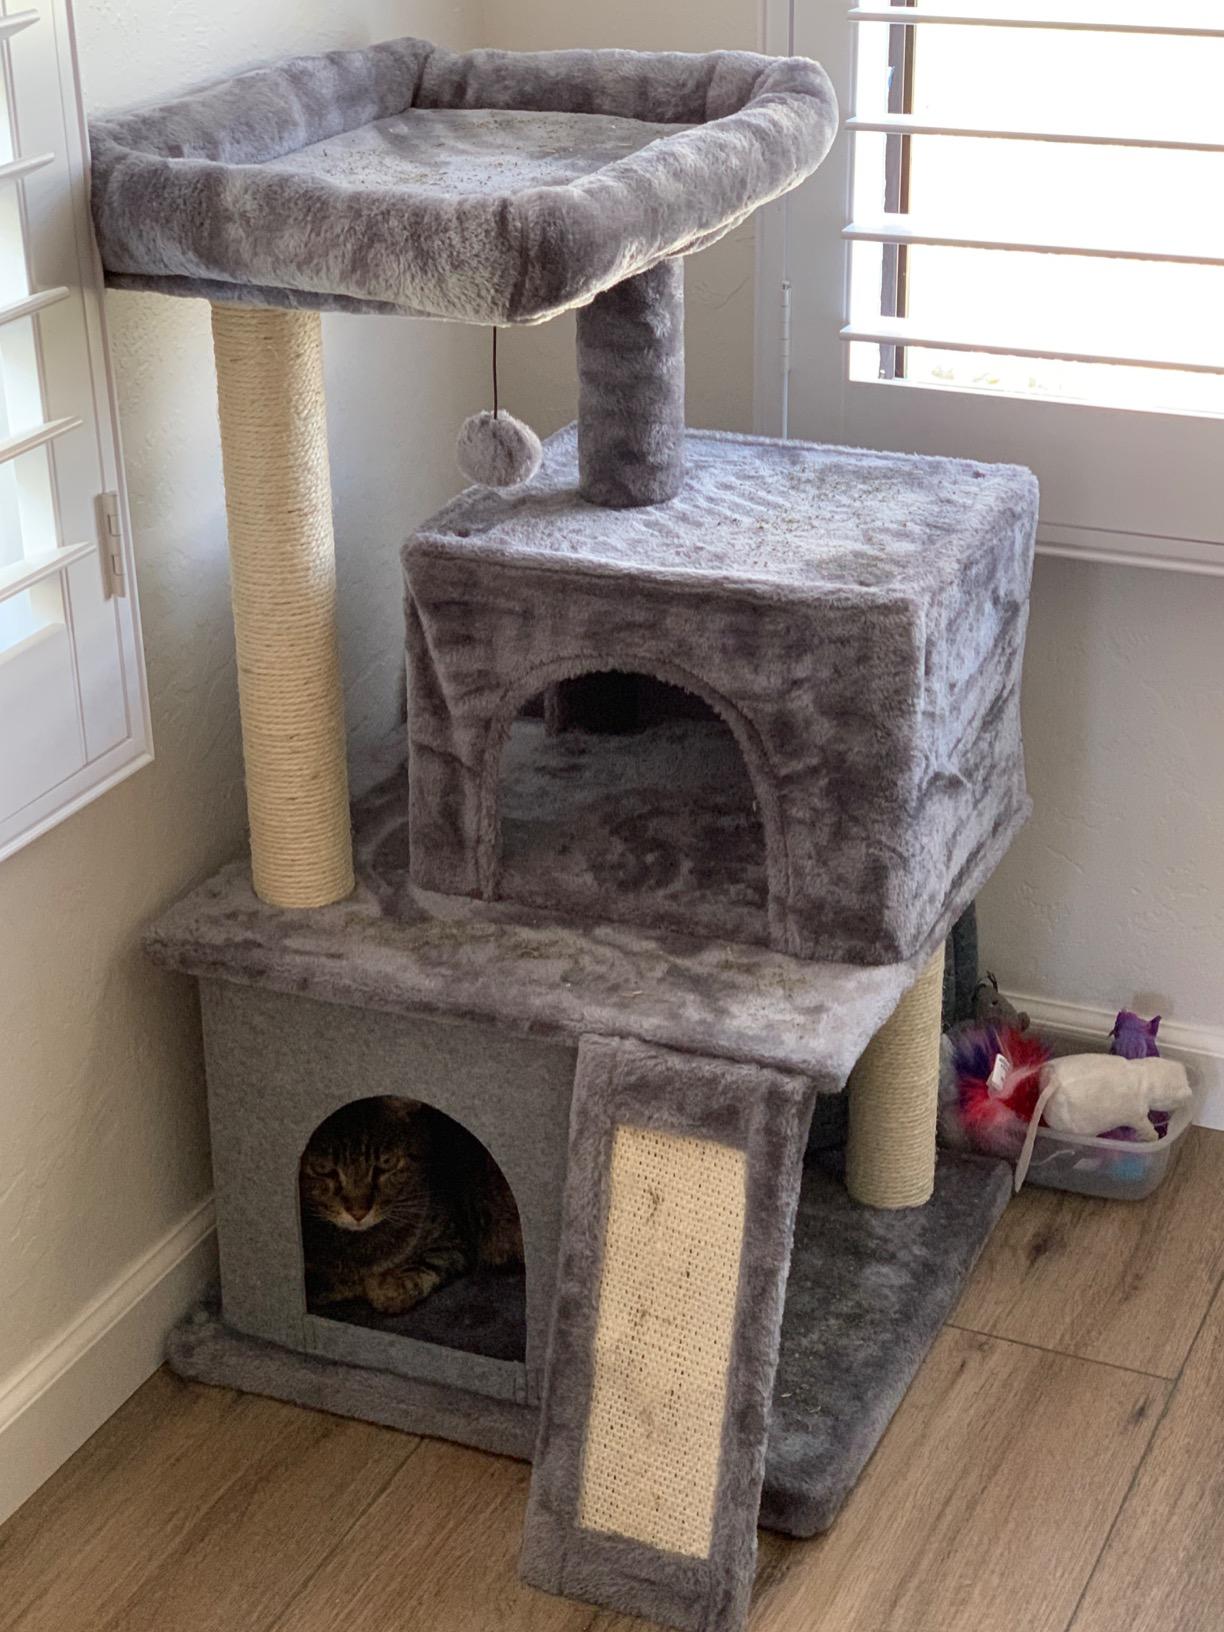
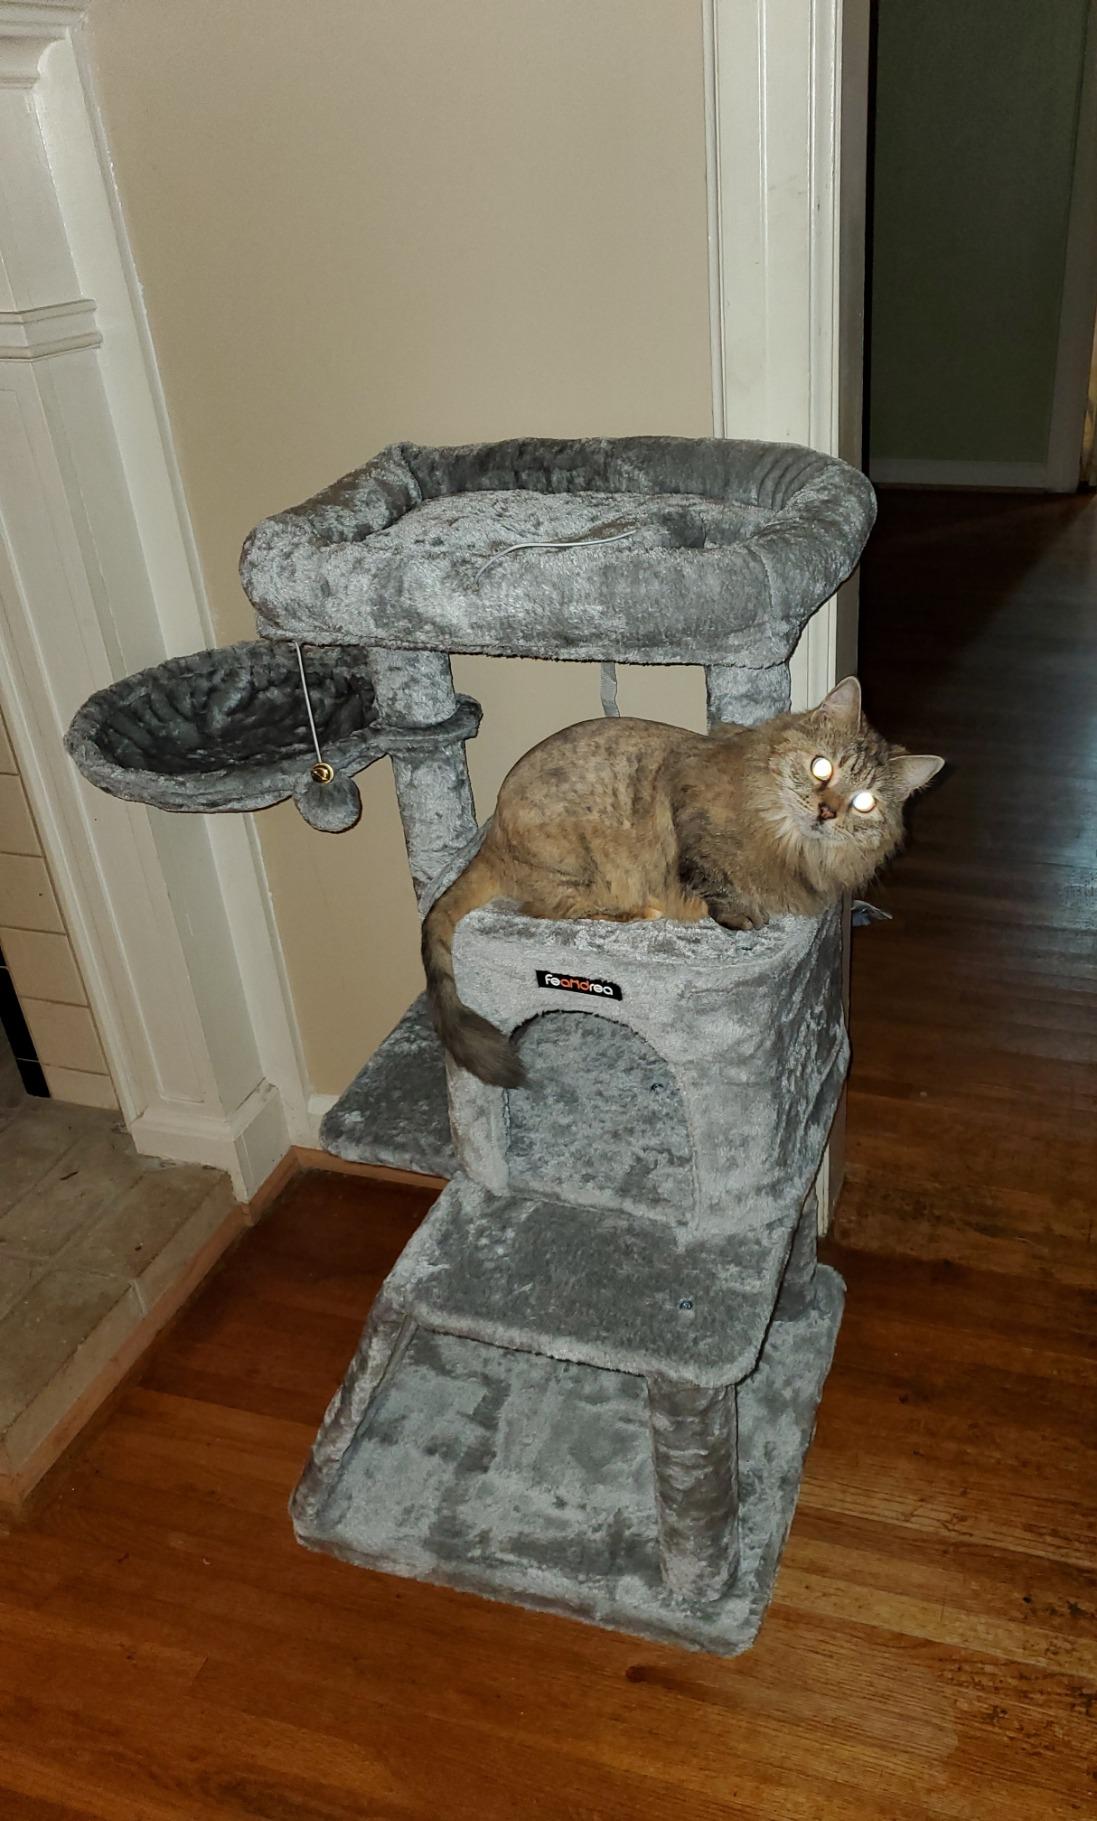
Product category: items_cat tree
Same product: no